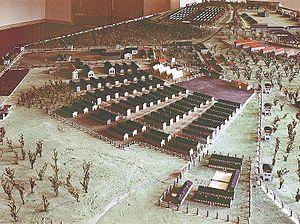
Buchenwald est un camp de concentration nazi créé en juillet 1937 sur la colline d'Ettersberg près de Weimar, en Allemagne. Destiné initialement à enfermer des opposants au régime nazi, pour la plupart communistes ou sociaux-démocrates, il reçoit par la suite quelque 10 000 juifs arrêtés lors de la nuit de cristal en 1938, ainsi que des Tsiganes, des homosexuels et des prisonniers de droits commun. Pendant la Seconde guerre mondiale, des prisonniers de guerre y sont également envoyés. Les prisonniers politiques y ont organisé une résistance.